Kerr's Miniature Railway

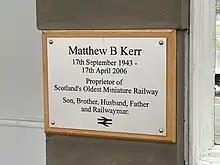
Tribute to Matthew Kerr at Arbroath Station.

Fares as of 2020 were £2.50 for both adults and children, with trains running weekends from April to end of September and both Easter and Summer local school holidays from 11am to 4pm.